Mount Adams (Washington)

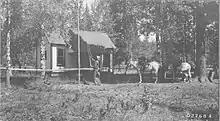
Gotchen Creek Guard Station c. 1911

The first ascent of Mount Adams was in 1854 by Andrew Glenn Aiken, Edward Jay Allen, and Andrew J. Burge. While most sources list the aforementioned names, at least one substitutes Colonel Benjamin Franklin Shaw for Andrew Burge. Their route was likely up the North Cleaver because that summer they were improving a newly designated military road that passes through Naches Pass, which is to the north of Adams.